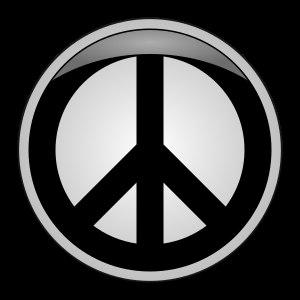
Afin de faciliter une opposition organisée, déterminée et fondée sur des principes aux guerres, les gens ont souvent fondé des organisations anti-guerre. Ces groupes vont de coalitions temporaires qui traitent d'une guerre ou d'une guerre en cours, à des organisations structurées plus permanentes qui travaillent pour mettre fin au concept de guerre et aux facteurs qui conduisent à des conflits destructeurs à grande échelle. L'écrasante majorité le fait de manière non violente. La liste suivante d'organisations anti-guerre met en évidence les groupes anti-guerre passés et présents du monde entier.